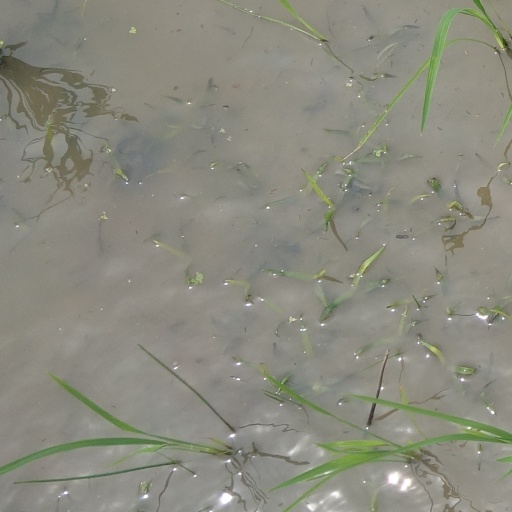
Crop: rice